David H. Miller Tobacco Warehouse

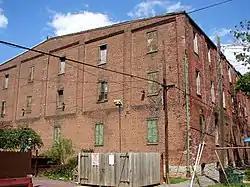
Miller Tobacco Warehouse, August 2011

David H. Miller Tobacco Warehouse is a historic tobacco warehouse located at Lancaster, Lancaster County, Pennsylvania. It was built in 1900, and is a three-story, rectangular red brick building on a stone foundation. It is six bays by nine bays and has a slightly pitched gable roof. It housed local tobacco companies until occupied by the Lorillard Tobacco Company after 1938.